East Belfast GAA

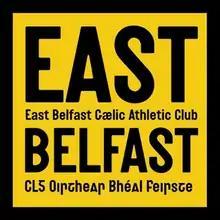

The club was formed in May 2020 by cross-community worker and former Carryduff GAA player Richard Maguire, and former London GAA player David McGreevy who had moved back to Northern Ireland in late 2018. They were joined by Irial O'Cealliagh, Kenny Caldwell and David Doherty, when the five held the first meeting at Bunscoil Mhic Reachtain, Belfast to create the club. After decades long absence of a GAA club in the historically Loyalist East Belfast, McGreevy initially hoped to set up a boys U12 team, and put out a message on Twitter asking for help setting up a GAA club.